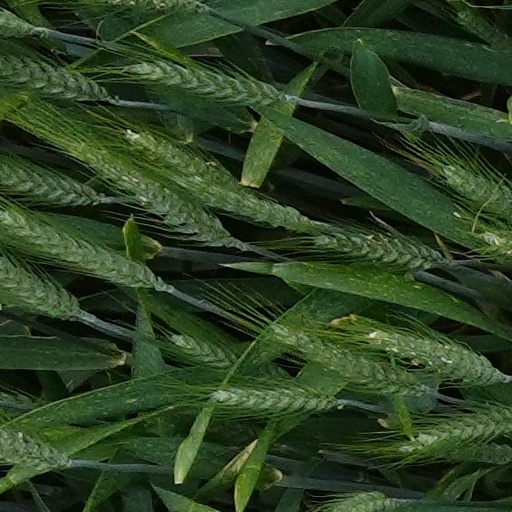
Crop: wheat